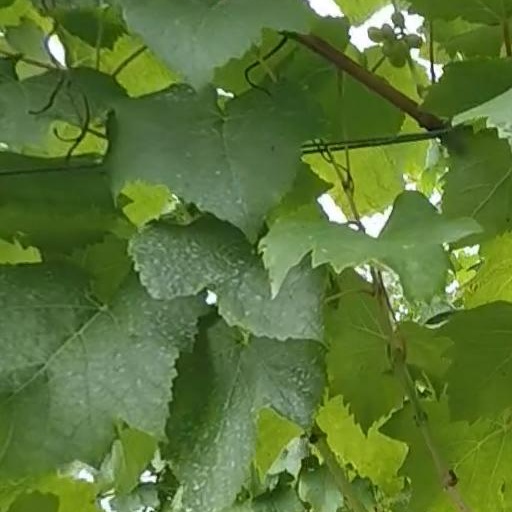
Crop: grape